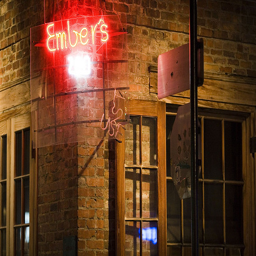
A building that has a lit up sign that says embers.
A neon sign is mounted to a brick wall.
a building that is made out of some kind of bricks
A lit sign attached to a brick building.
A red illuminated sign that is on a building.